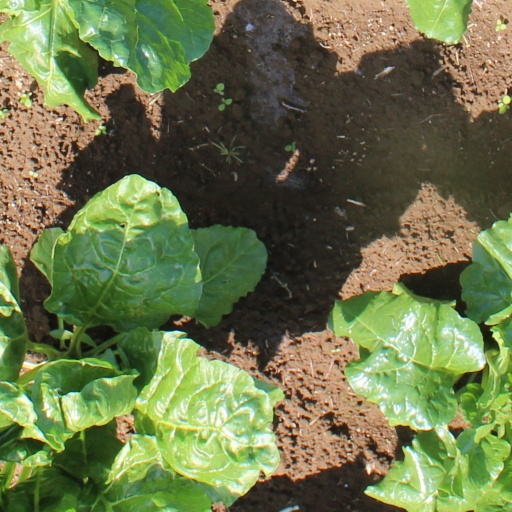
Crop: sugar beet